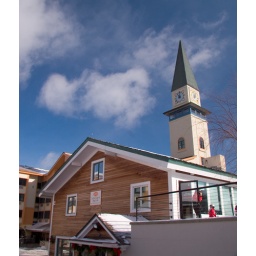
the clock tower by the base of the mountain